Everett Ernest Blakely

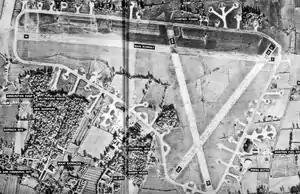
Thorpe Abbotts Airfield

VIII Bomber Command Mission Number 76: -- The second mission of Blitz Week was on July 25, 1943. The 100th BG flew to Warnemunde and Kiel in Germany. The 100th BG were part of a force that comprised 141 B-17s. The targets were the Heinkel aircraft factory at Warnemunde and the shipyards and U-boat base in Kiel. Warnemunde was covered in heavy clouds so the dock yards of Kiel were bombed instead. The 100th BG lost one plane with a crew of ten on this mission. One of the targets was Bergen but it was covered in clouds and USAAF policy did not permit indiscriminate bombing at this point of the war.